Caves and Ice Age Art in the Swabian Jura

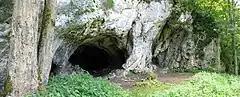
Hohlenstein-Stadel, one of the six caves that makes up the site

The Caves and Ice Age Art in the Swabian Jura are a collection of six caves in southern Germany which were used by Ice Age humans for shelter about 33,000 to 43,000 years ago. Within the caves were found the oldest non-stationary works of human art yet discovered, in the form of carved animal and humanoid figurines, in addition to the oldest musical instruments ever found. One statuette of a female form, carved figurines of animals (including cave lions, mammoths, horses and cattle), musical instruments and items of personal adornment have been discovered. Some of the figurines depict creatures that are half animal, half human. Because of their testimony to the development of Paleolithic art and culture, the six caves were inscribed on the UNESCO World Heritage List in 2017.